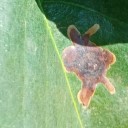
Label: Miner